Laurent Dabos

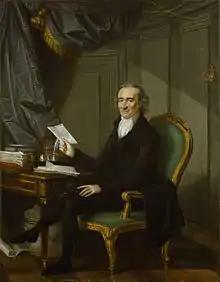
"Thomas Paine", portrait from circa 1791, now at the National Portrait Gallery

He studied with François André Vincent, and first exhibited at the "Exposition de la Jeunesse" in 1788. His works included "Mary of England, Queen of France, lamenting the death of her husband, Louis XII", "The Return of the Grande Armée", and "Louis XVI. writing his Will", a picture painted in the Temple during the captivity of the royal family. Besides these he painted from life the portrait of the Dauphin (Louis XVII). He died in Paris in 1835. His wife, Jeanne Bernard, who was a pupil of Madame Guyard, also painted genre subjects. She was born at Luneville in 1763, and died in 1842.